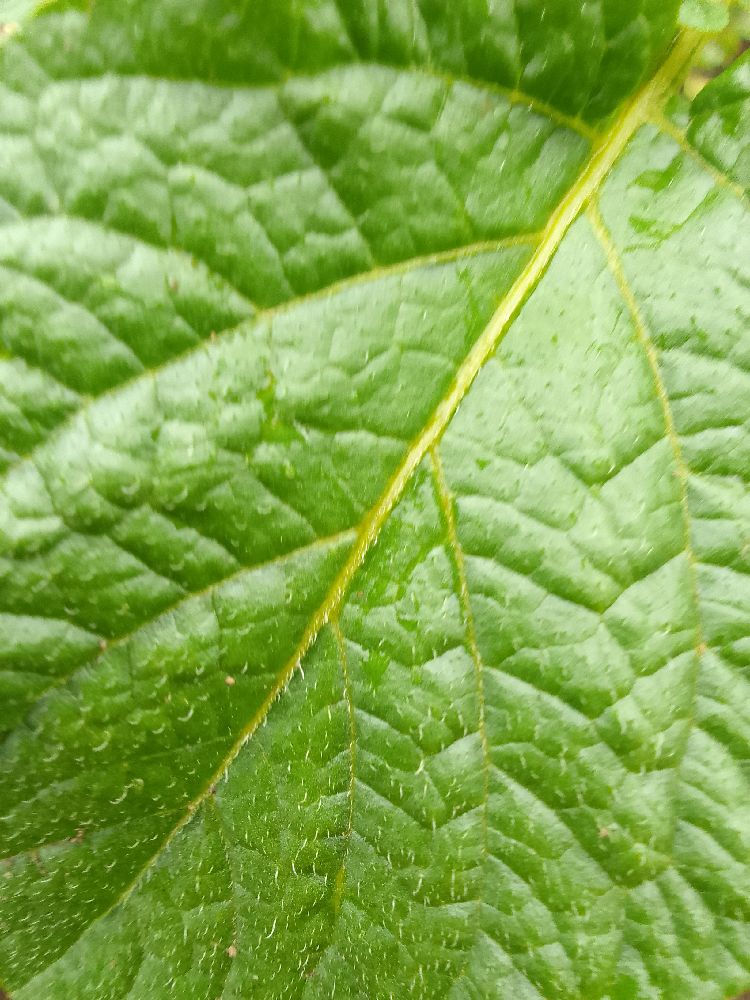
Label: Healthy